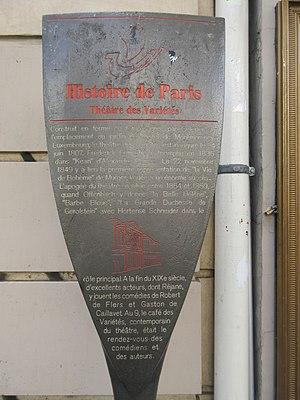
Panneau Histoire de Paris «
Les panneaux « Histoire de Paris » sont des panneaux d'information installés dans les rues de Paris devant certains des monuments parisiens.
Le boulevard Montmartre est une voie située à la lisière des 2ᵉ et 9ᵉ arrondissements de Paris. Il fait partie des Grands Boulevards constitué, d'ouest en est, par les boulevards de la Madeleine, des Capucines, des Italiens, Montmartre, Poissonnière, Bonne-Nouvelle, Saint-Denis, Saint-Martin, du Temple, des Filles-du-Calvaire et Beaumarchais.